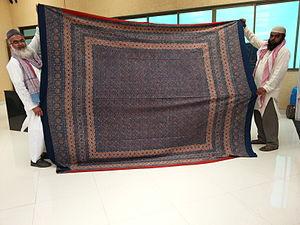
L’Ajrak est un châle ou tissu dont les motifs ont été imprimés au bloc de bois et que l'on trouve dans la région de Sind, qui couvre une partie de l'Inde et du Pakistan. Les motifs imprimés sur les deux côtés du support sont spécifiques à ces objets d'art, qui sont devenus au fil des années un symbole de la culture et de la tradition du Sind.